Eric Agyemang

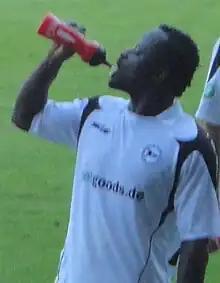
Agyemang in 2011

Eric Agyemang (born 11 January 1980) is a German former professional footballer who played as a forward.